Catfish and the Bottlemen

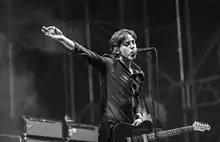
Van McCann at the Festival Internacional de Benicàssim 2016

On 23 March 2016, the band announced via Twitter and Instagram that their second studio album would be titled "The Ride", which was subsequently released on 27 May. By 3 June, "The Ride" had reached number one on the UK Albums Chart, selling 38,000 units in its first week.